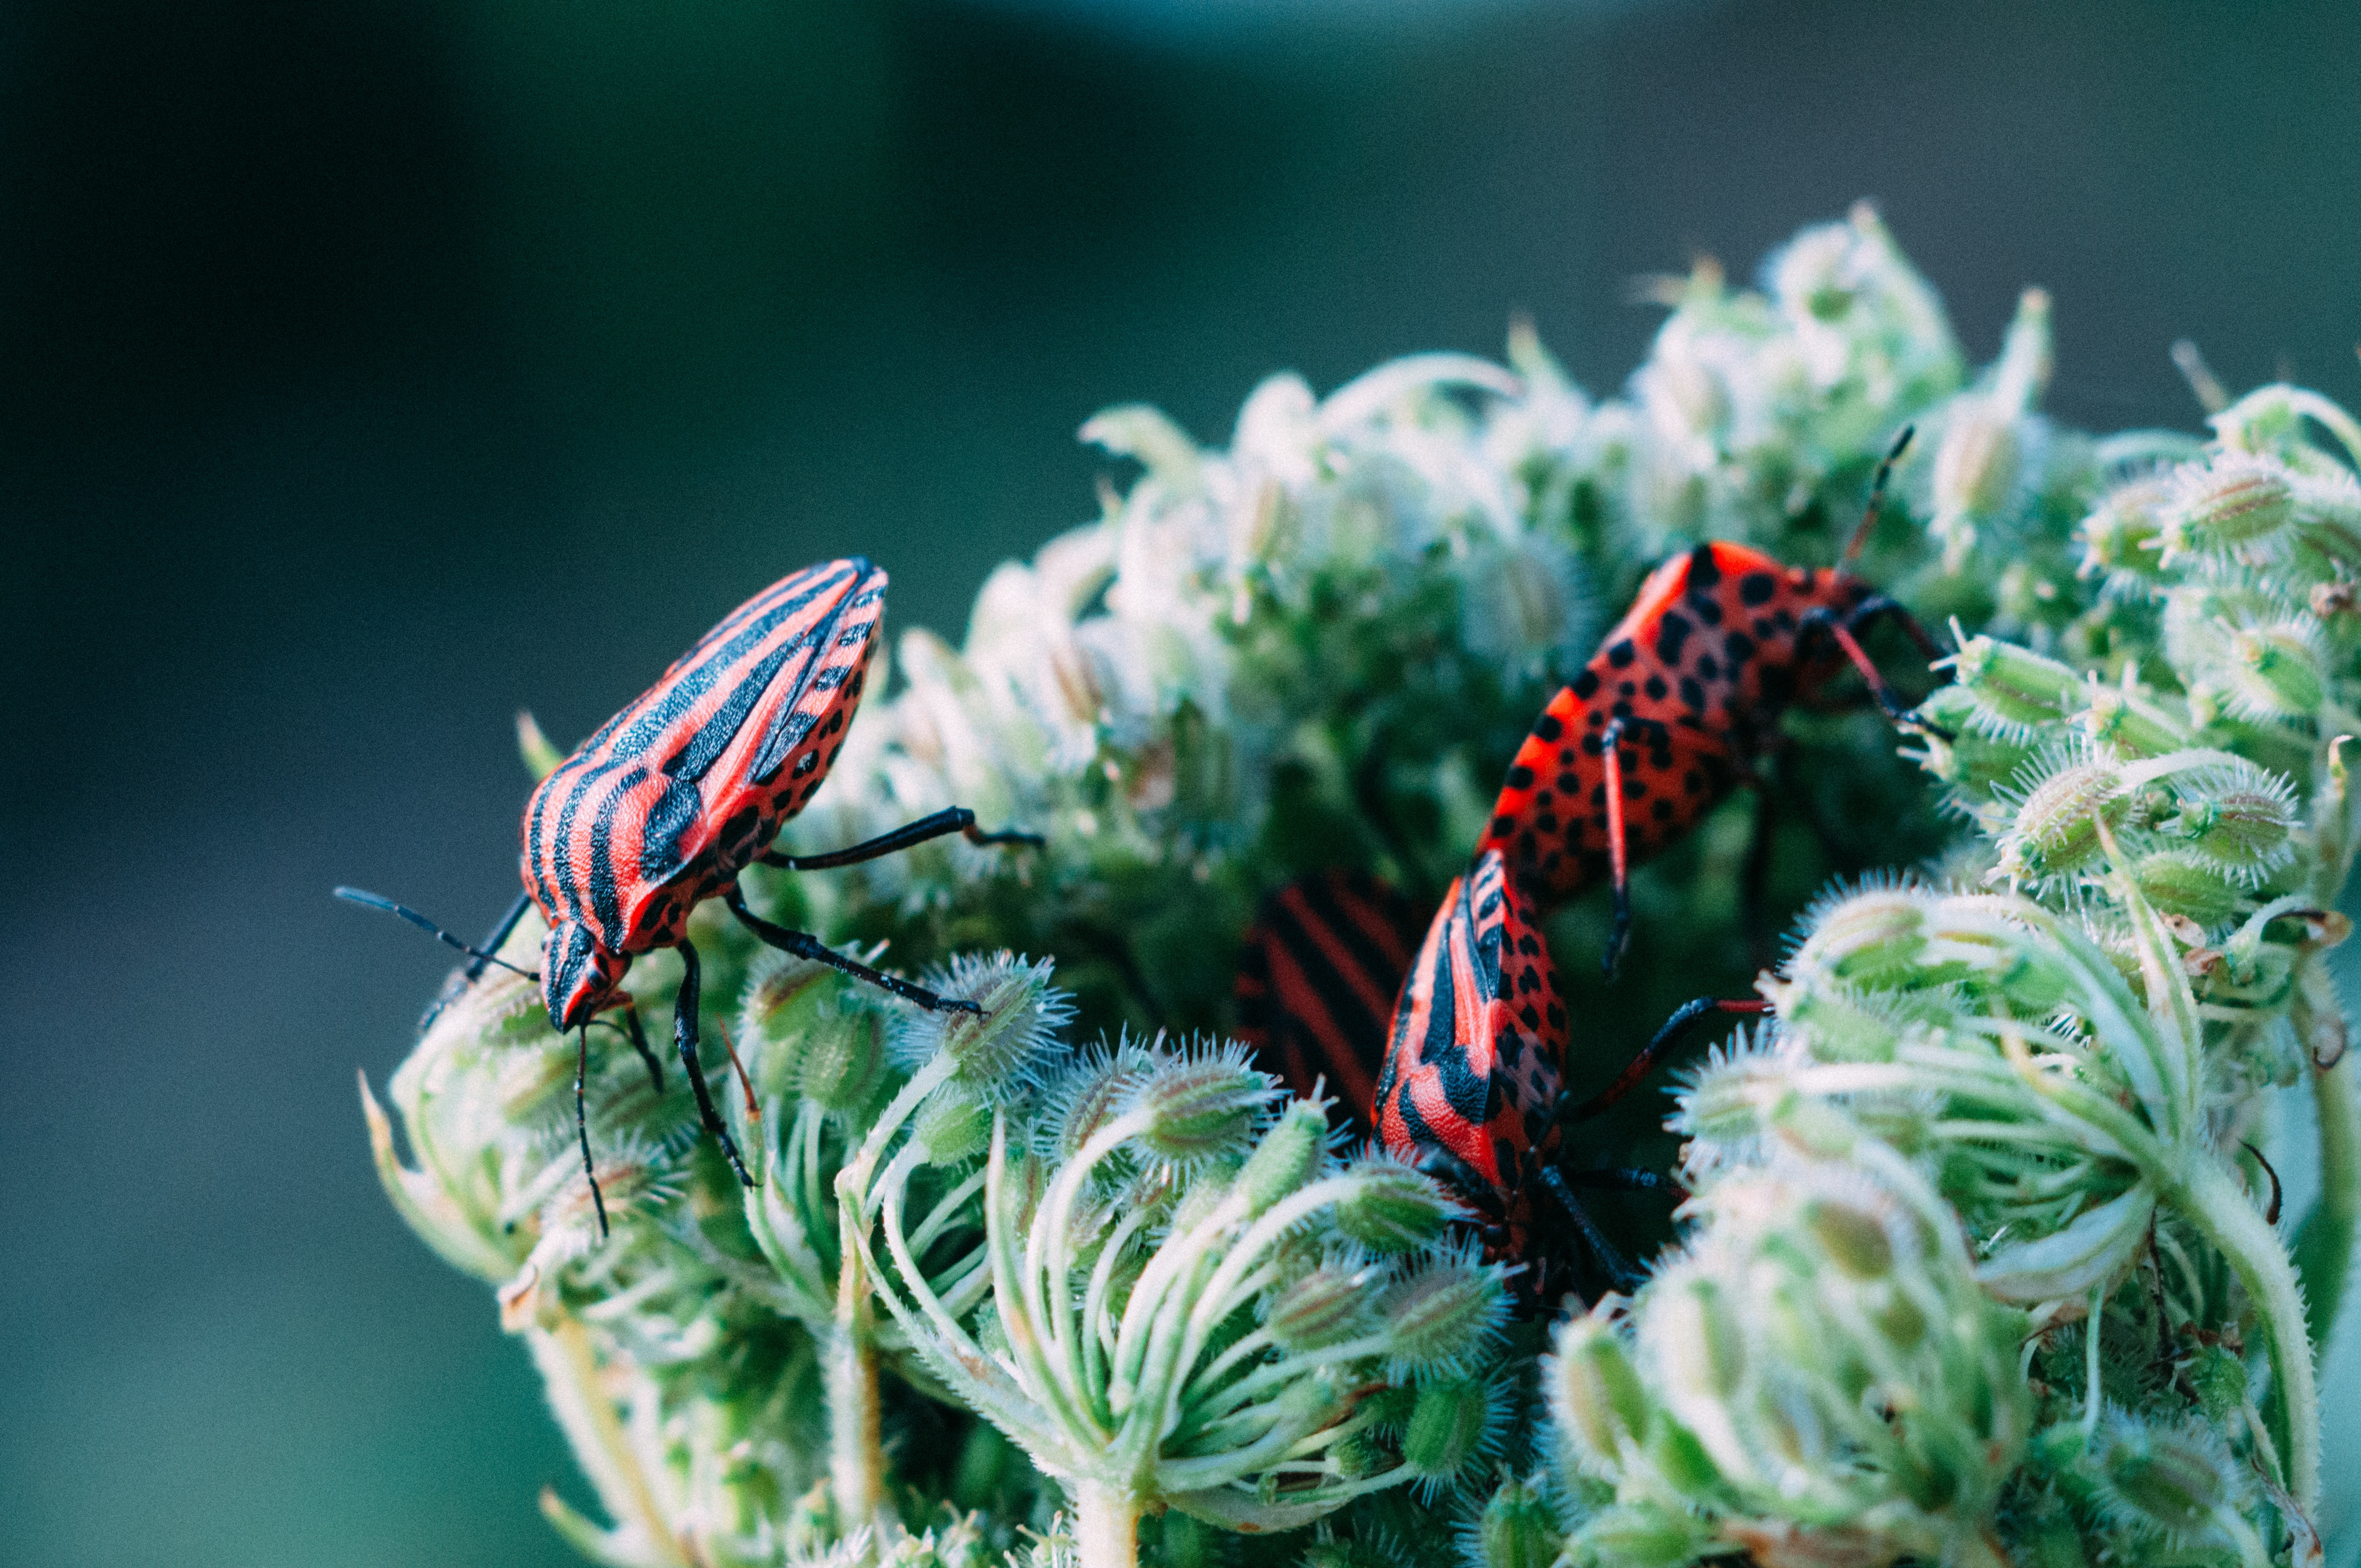
nature, photography, leaf, flower, green, insect, biology, botany, flora, fauna, invertebrate, close up, macro photography, moths and butterflies